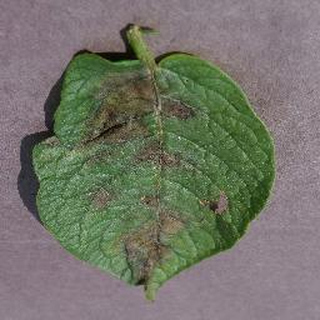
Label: potato_late_blight